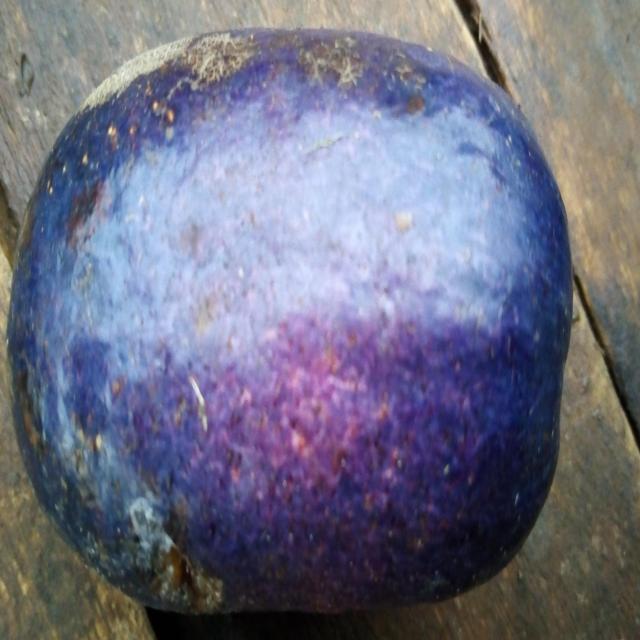
Plum grade: unaffected